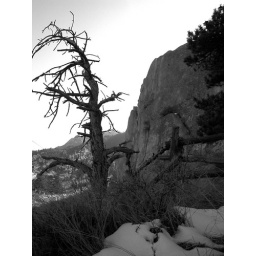
A tree stands naked against the wind and time, stoically like a mountain top.